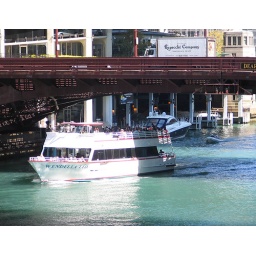
A Wendella tour boat glides under the Dearborn St bridge on the Chicago River